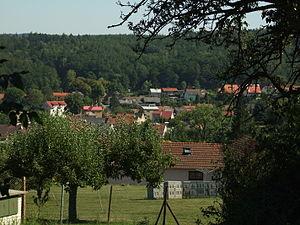
Svinařov est une commune du district de Kladno, dans la région de Bohême-Centrale, en République tchèque. Sa population s'élevait à 722 habitants en 2020.